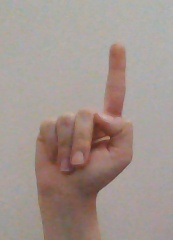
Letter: bb